Kate Smurthwaite

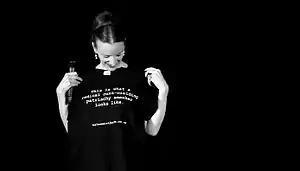
Faced with criticism of the term "feminist", Smurthwaite presented an alternative ( 2015).

Smurthwaite is the vice-chair and media spokesperson for British NGO Abortion Rights UK, and a member of London Feminist Network and the National Secular Society. She is also on the board of the Edinburgh Fringe Society. She is also patron of Humanists UK, formerly known as the British Humanist Association.